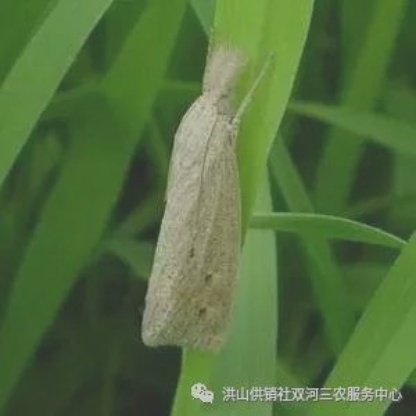
Nhãn: Sâu đục thân (Sọc nâu )( Chilo suppressalis )